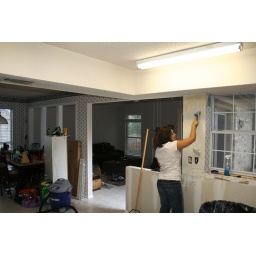
Removing the wall paper was a mess. I will never do it again.Next time we will paint over it.